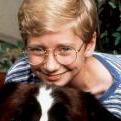
Age: 12